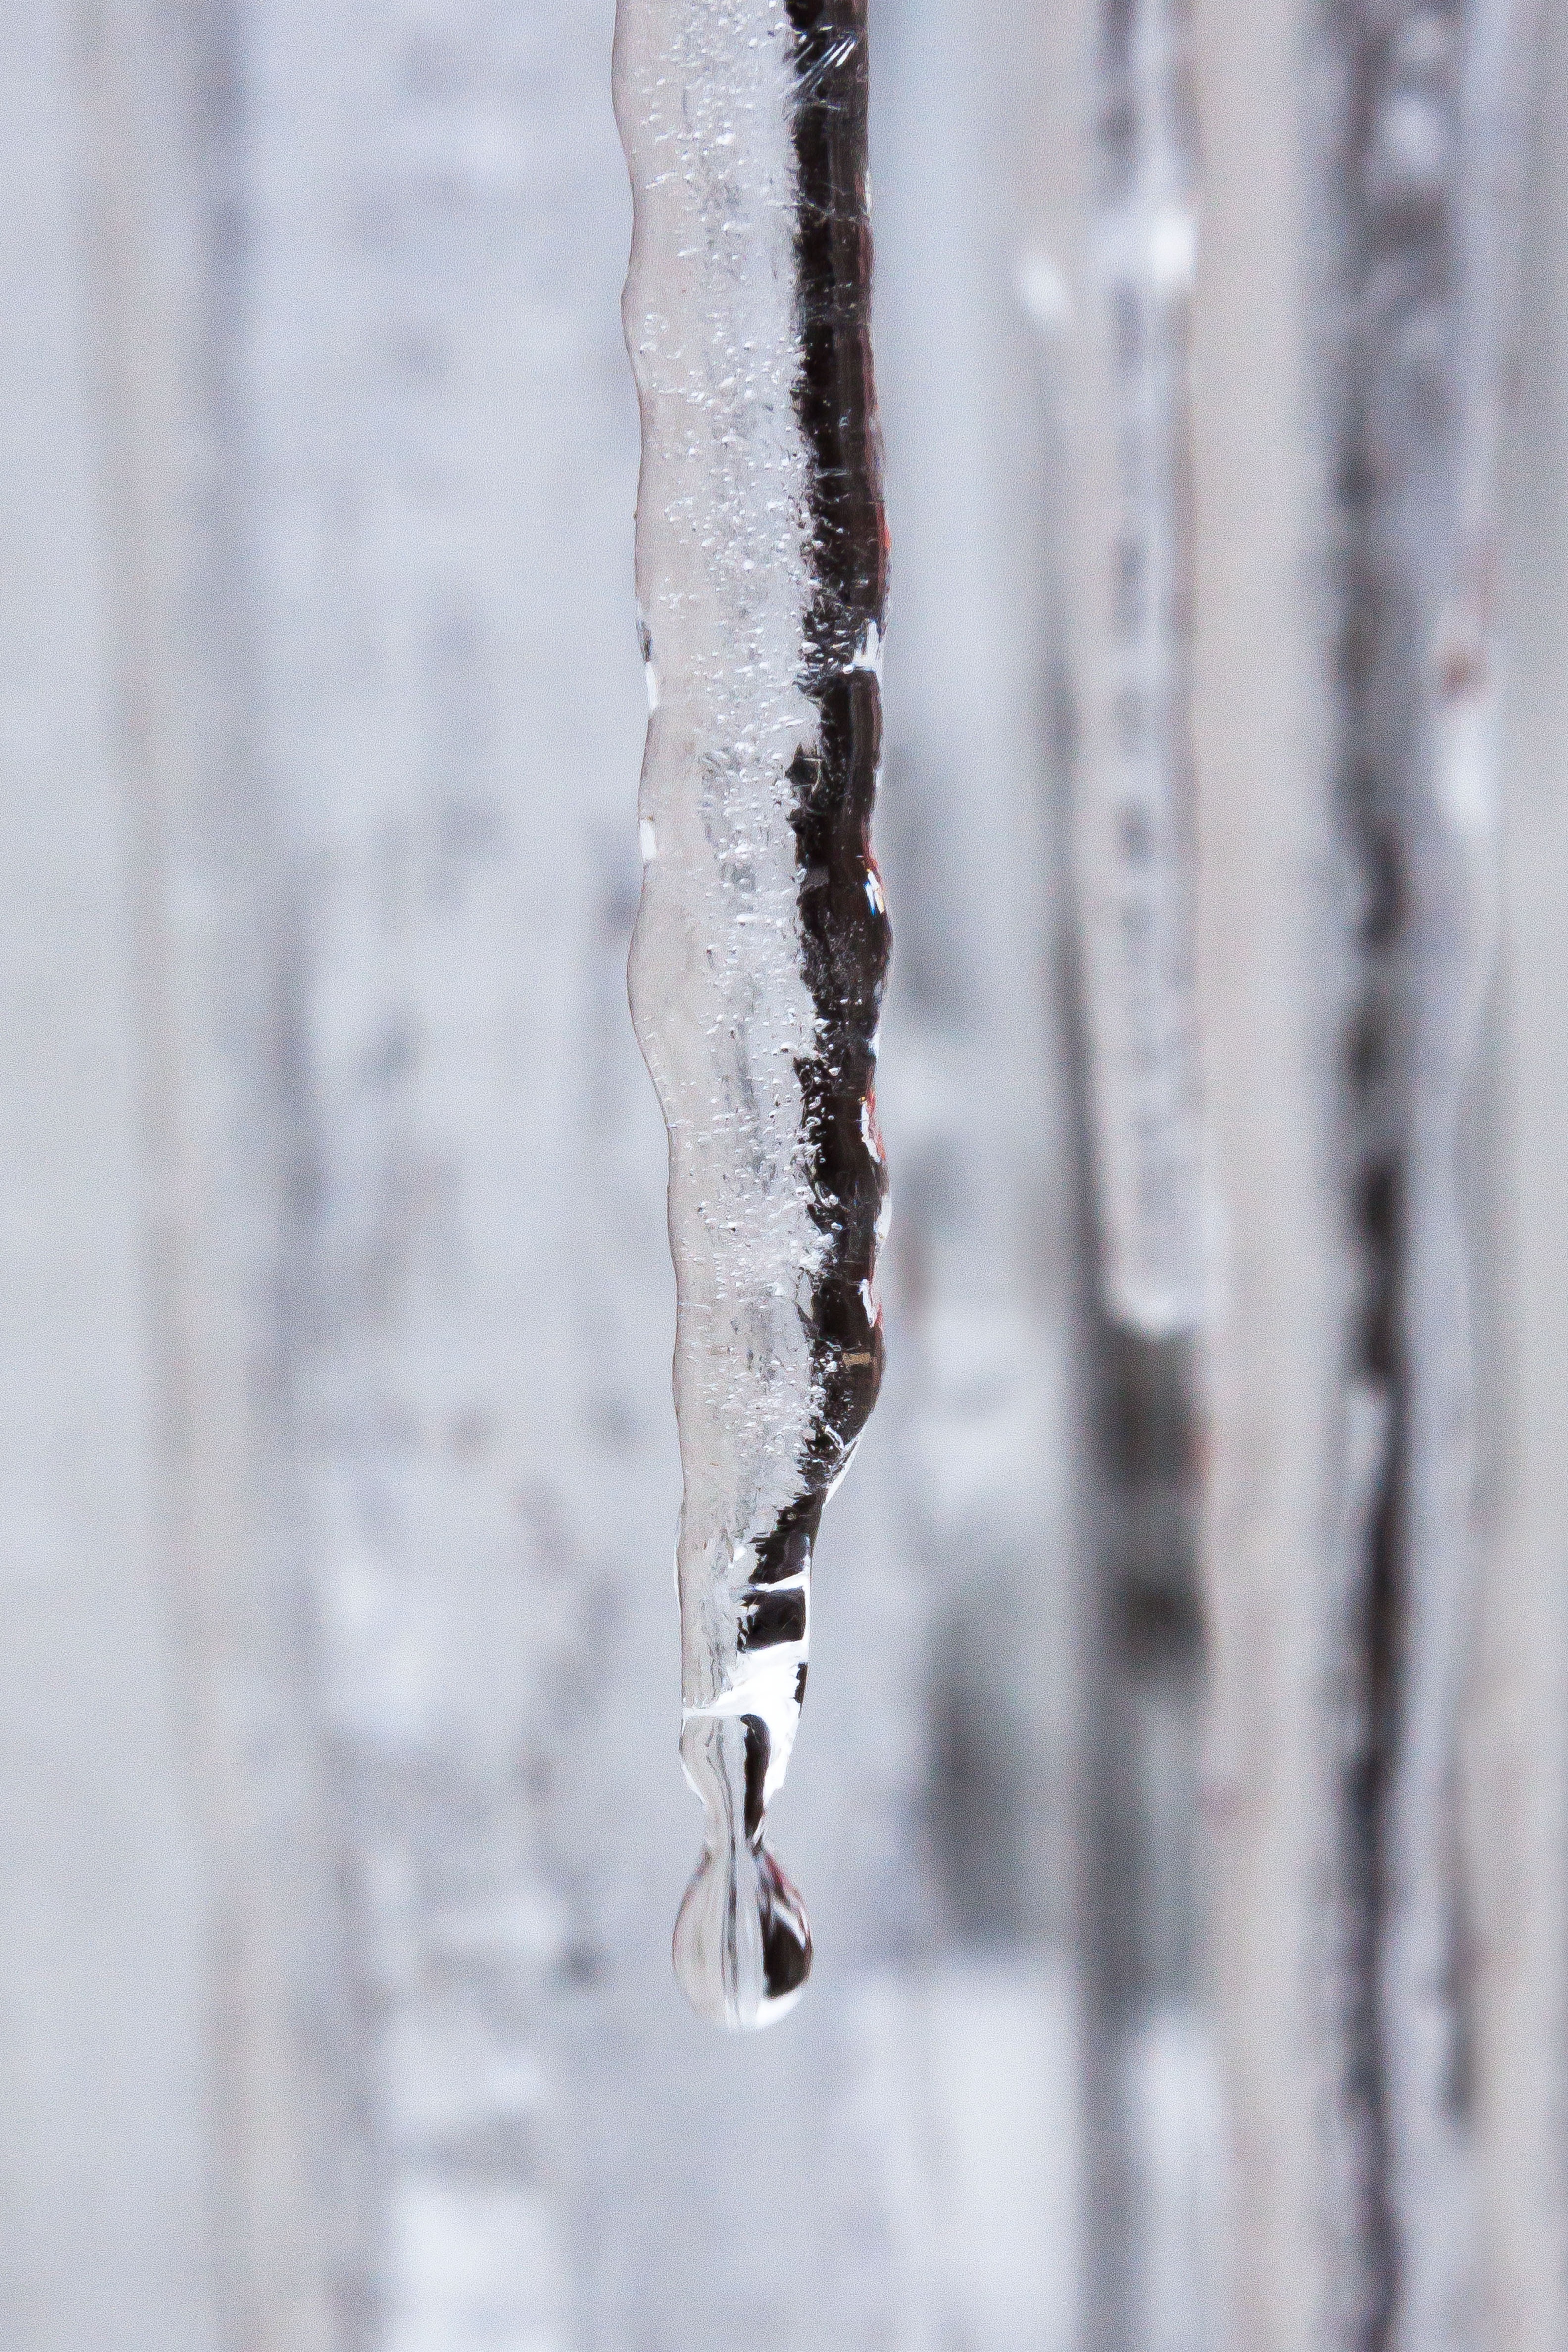
water, branch, snow, cold, winter, white, leaf, frost, refraction, ice, birch, weather, frozen, season, drip, twig, sparkle, icicle, spectacular, freezing, defrost, freezing rain, plant stem